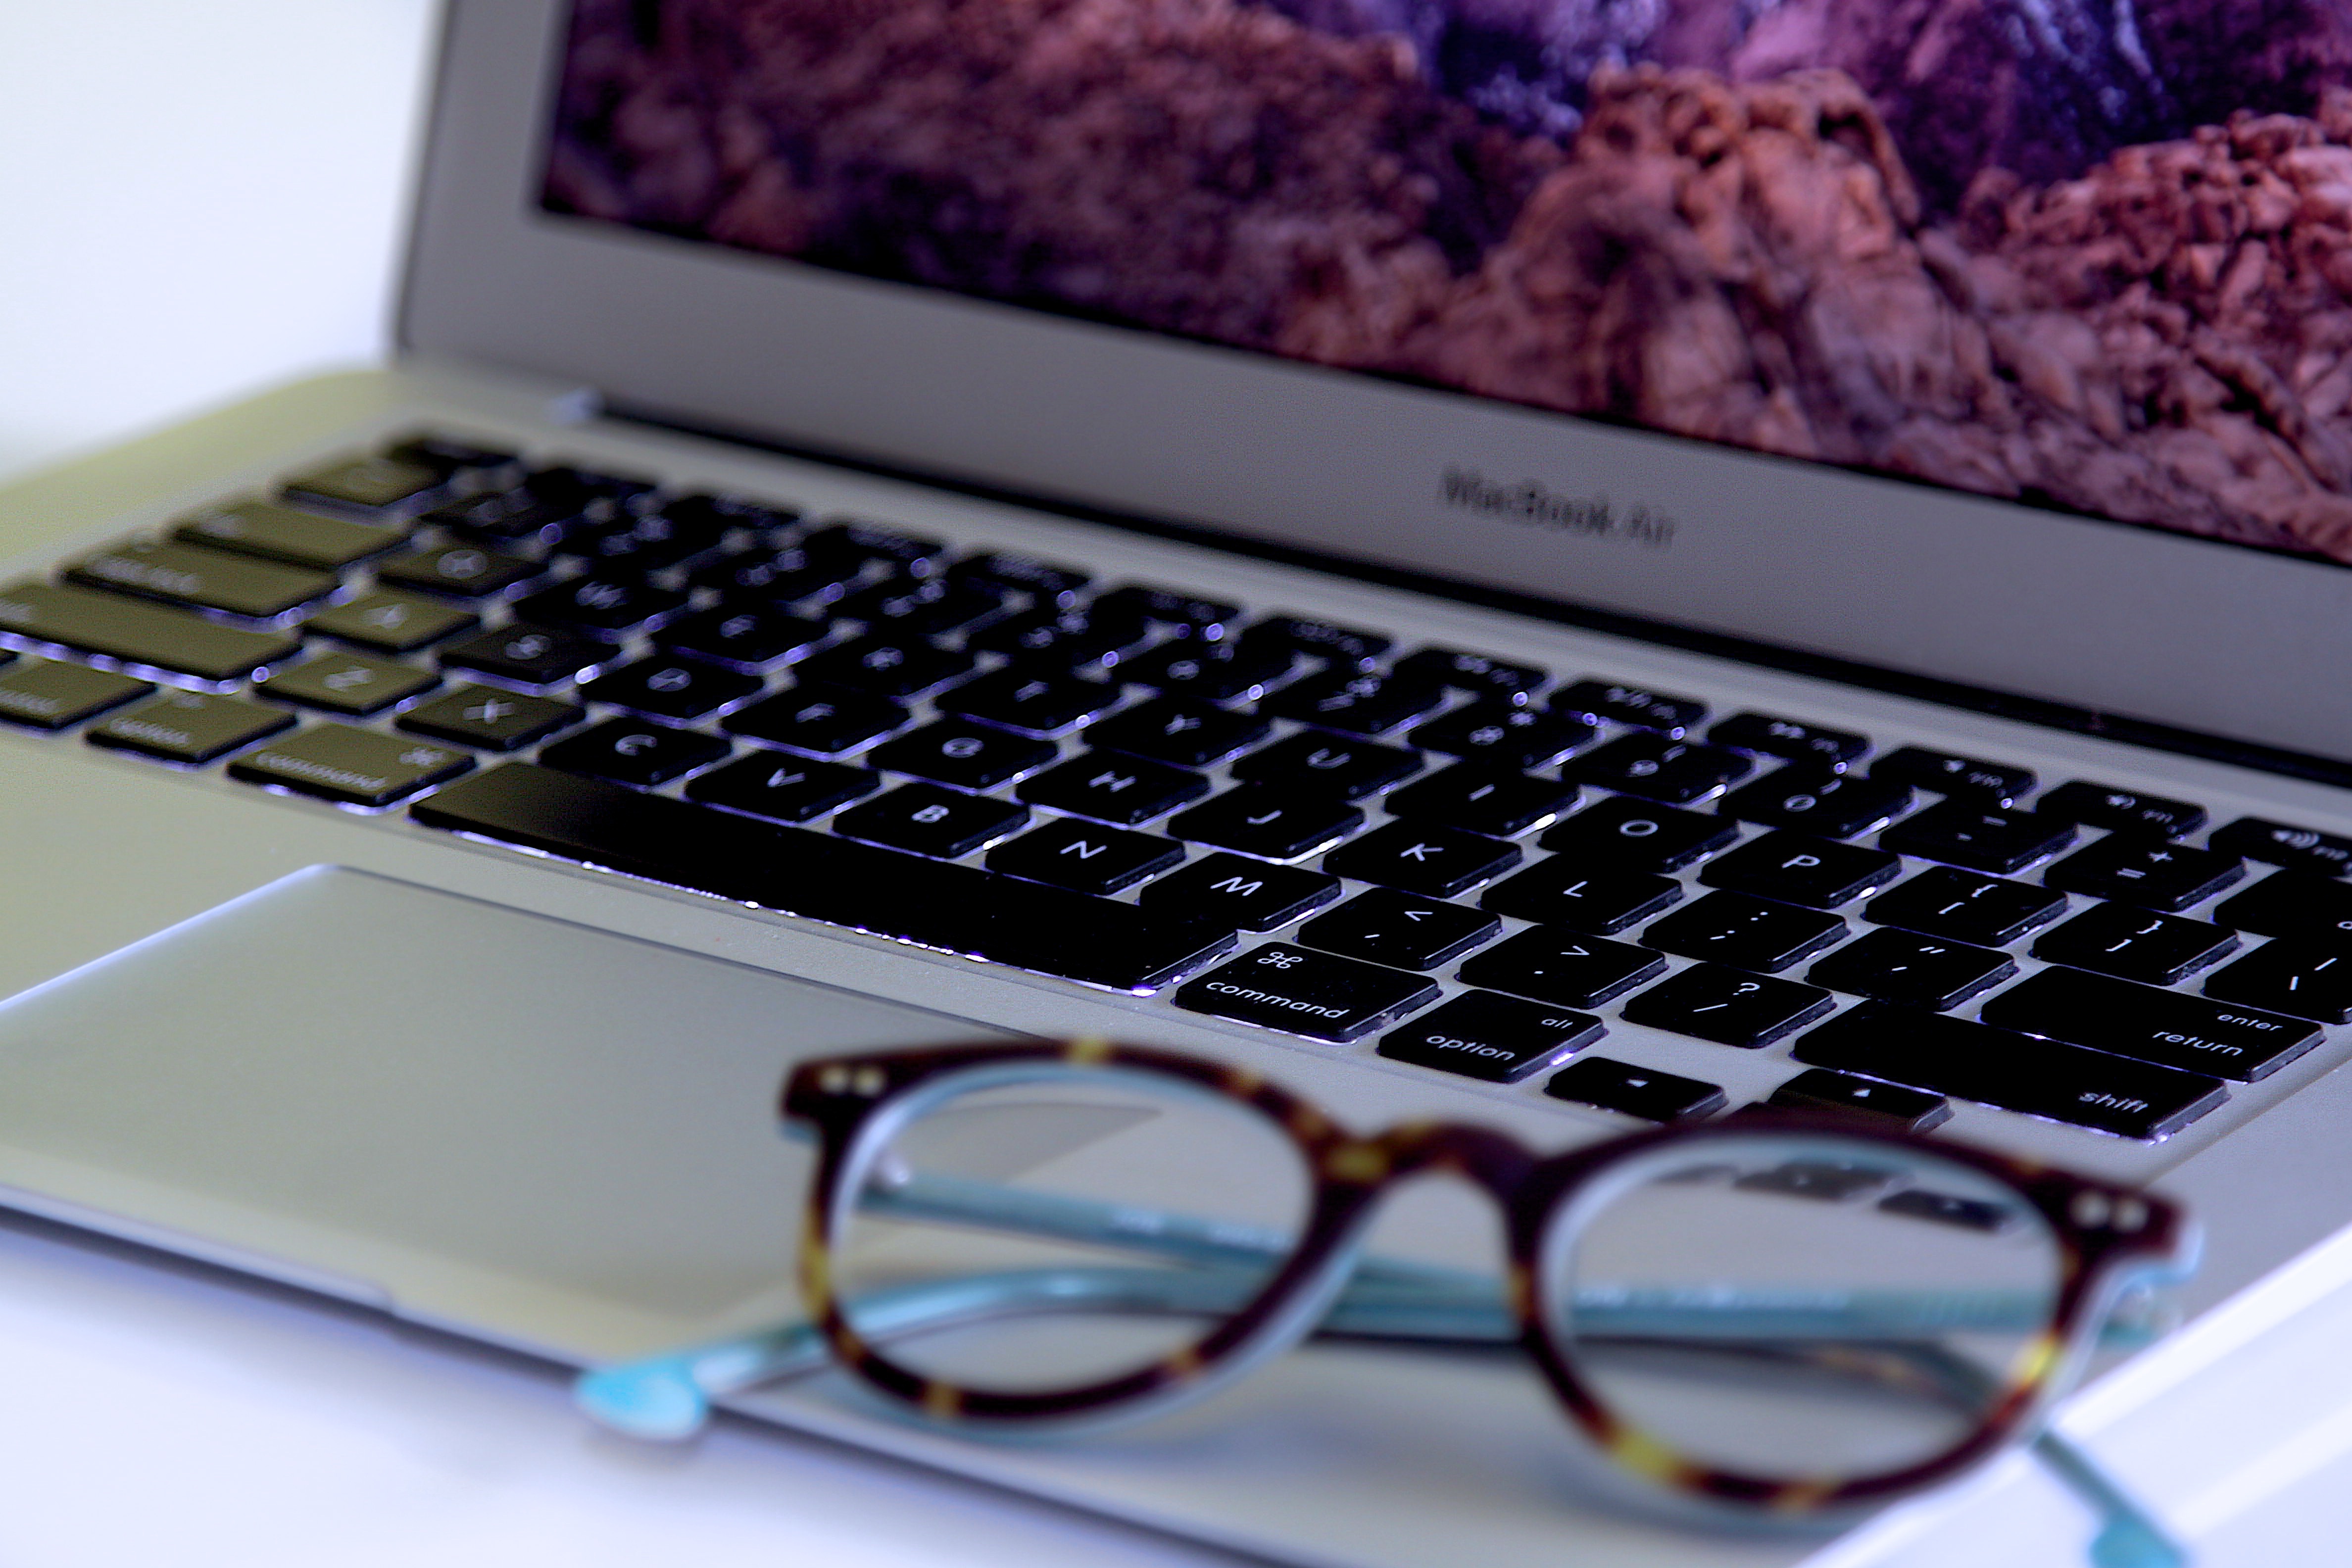
laptop, notebook, computer, macbook, work, apple, light, technology, office, modern, apple inc, macbook air, eye, glasses, minimal, multimedia, computer keyboard, personal computer, electronic device, computer hardware